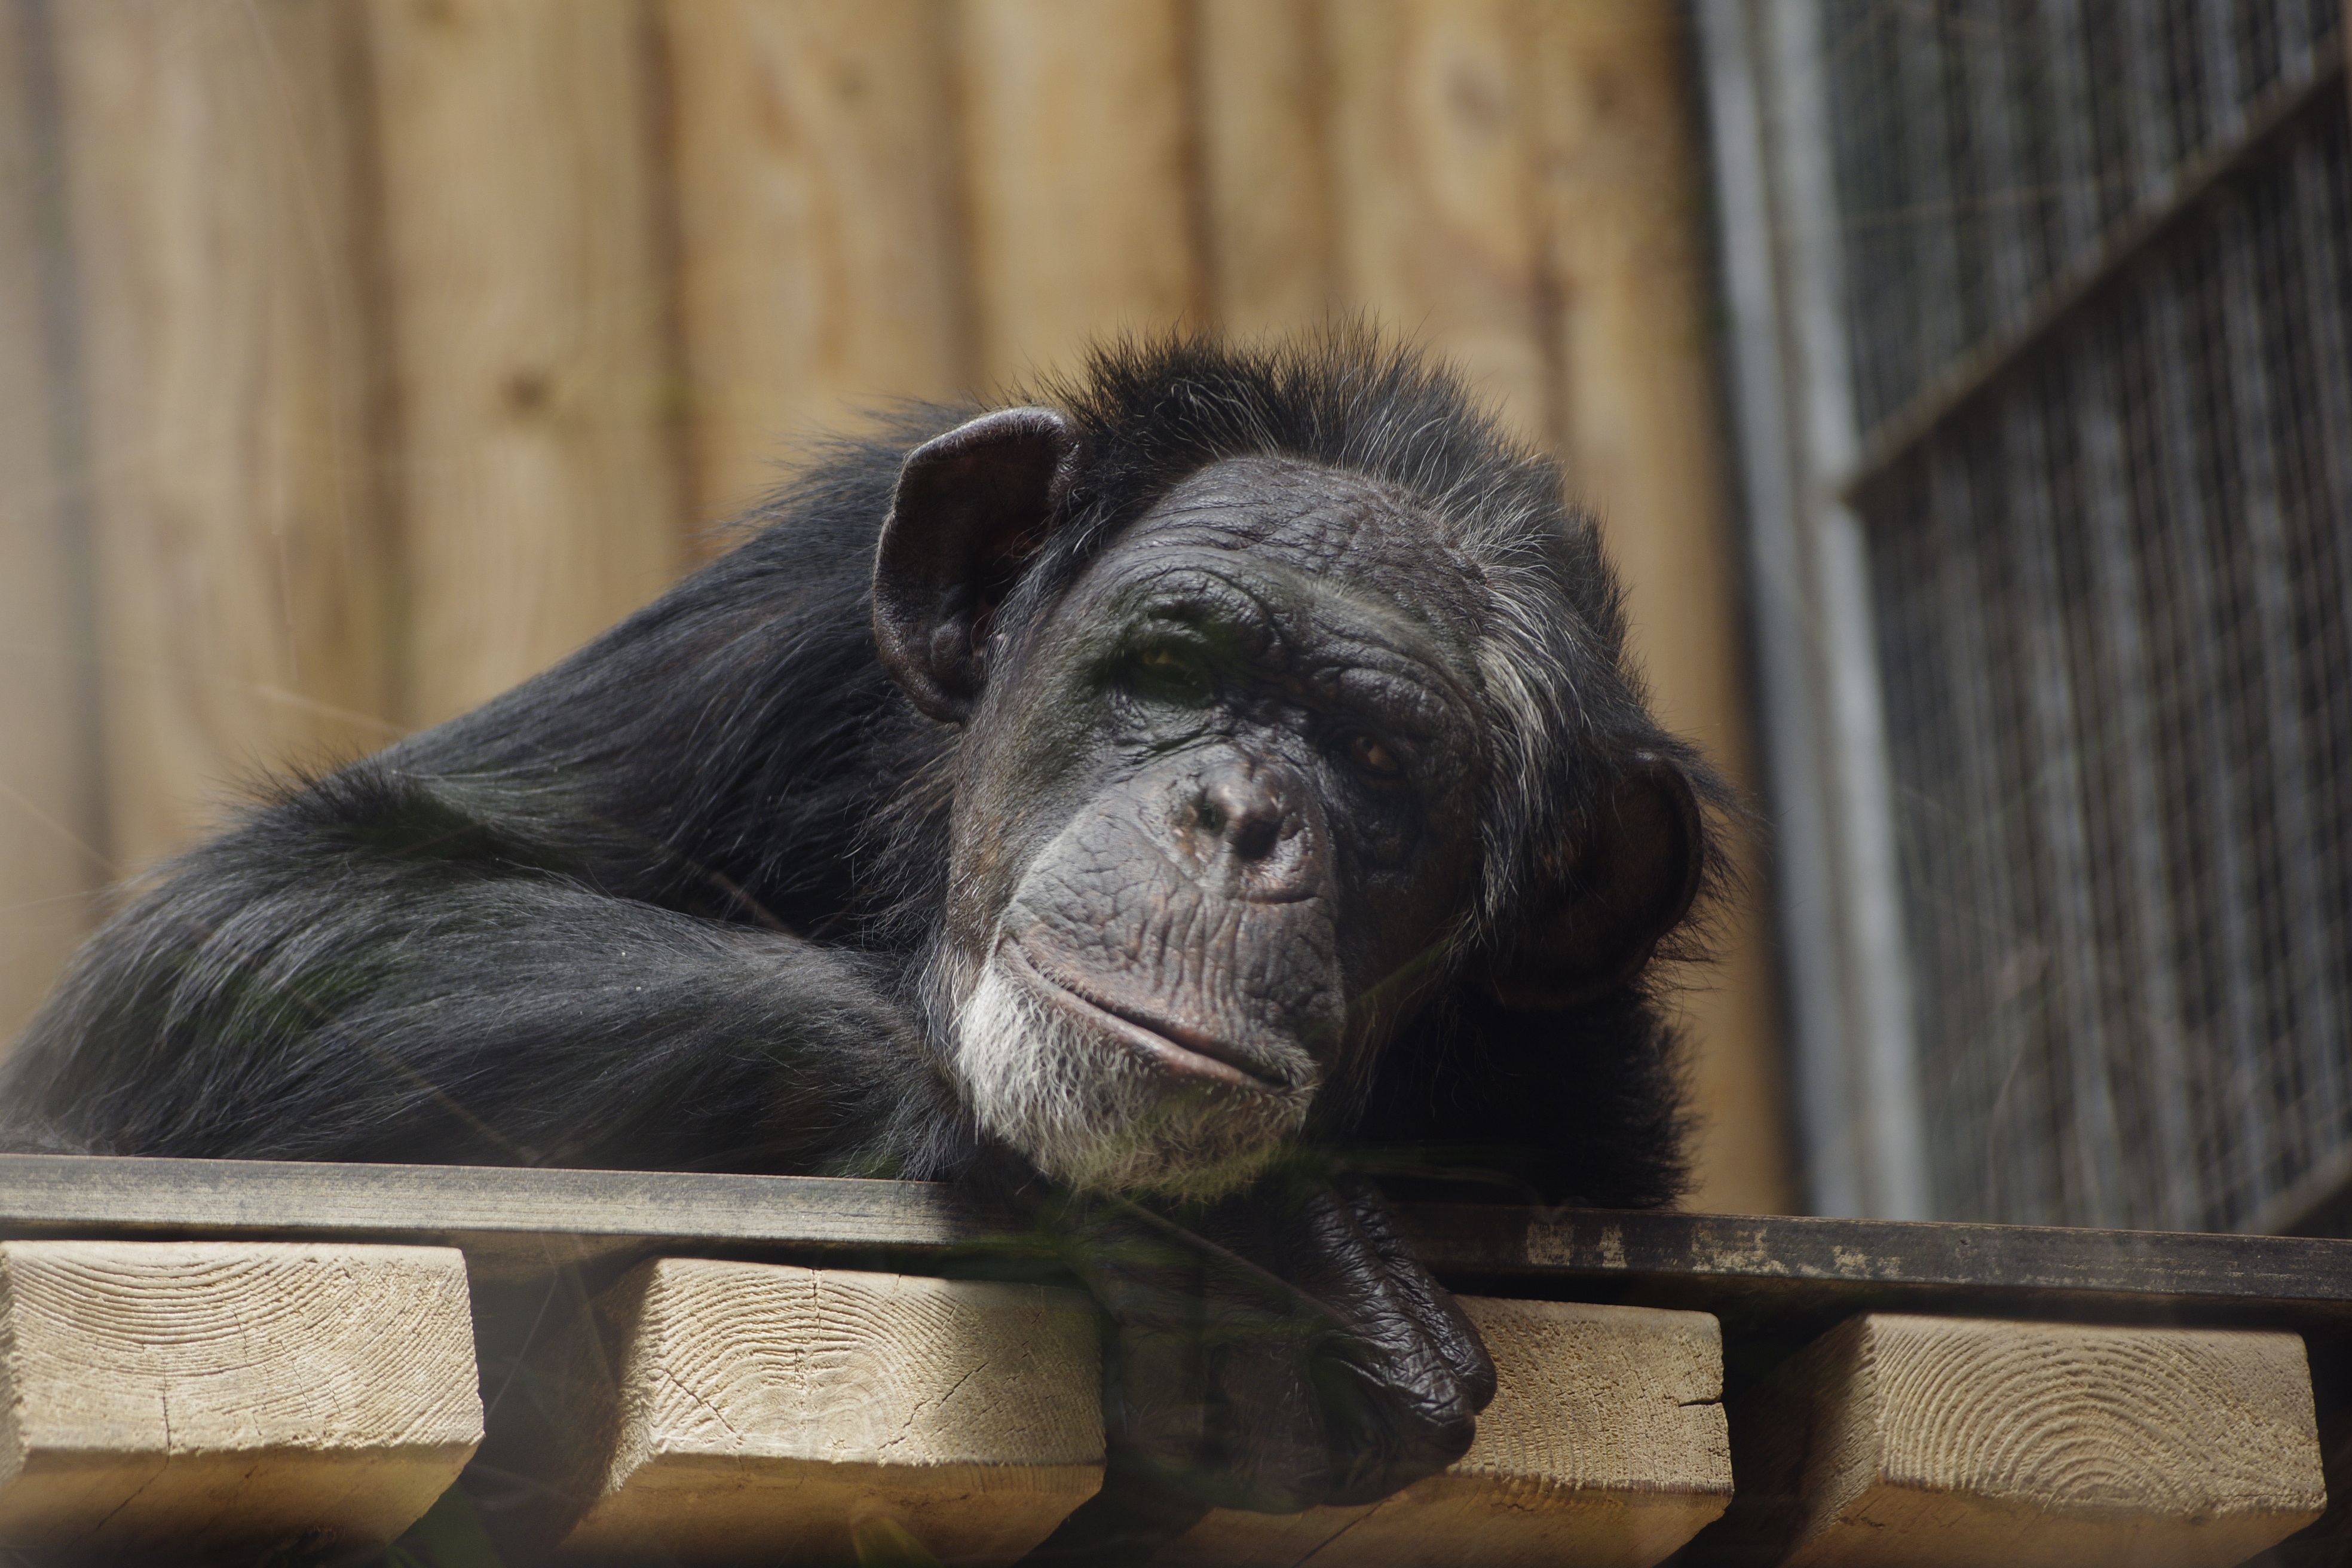
animal, recreation, wildlife, zoo, mammal, fauna, primate, chimpanzee, ape, vertebrate, tallinn zoo, western gorilla, outdoor recreation, great ape, common chimpanzee